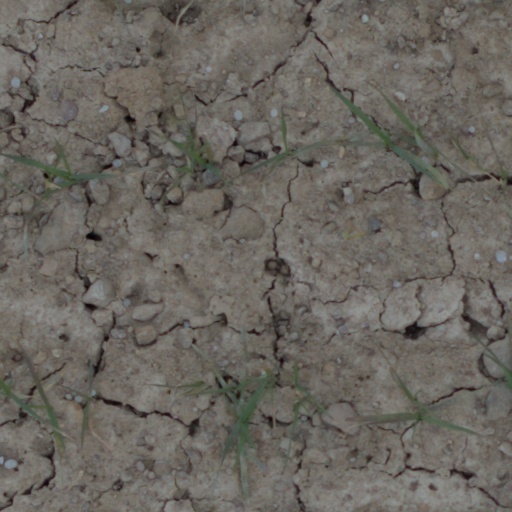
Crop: wheat